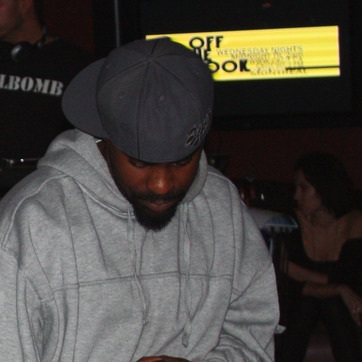
Material: skin